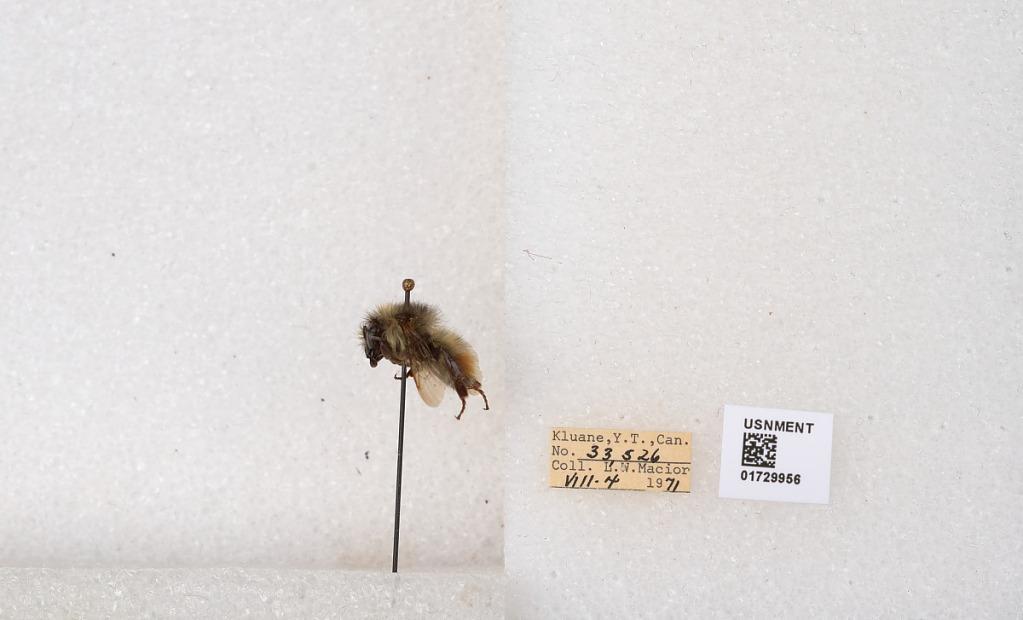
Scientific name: Bombus flavifrons Cresson
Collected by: L. Macior
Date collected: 1971-8-4
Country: Canada
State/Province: Yukon Territory
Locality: Kluane National Park and Reserve
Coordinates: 60.7493, -139.504